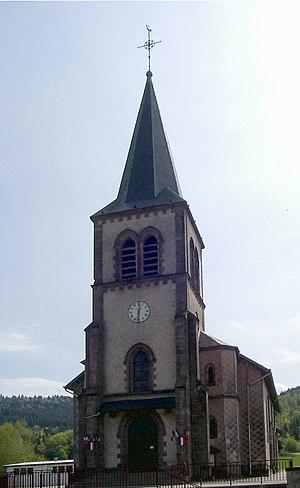
L'église Sainte-Claire à Julienrupt, commune Le Syndicat
Le Syndicat est une commune française située dans le département des Vosges en région Grand Est. Elle appartient à l'unité urbaine de La Bresse. Elle fait partie de la Communauté de communes des Hautes Vosges.